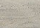
Surface type: concrete